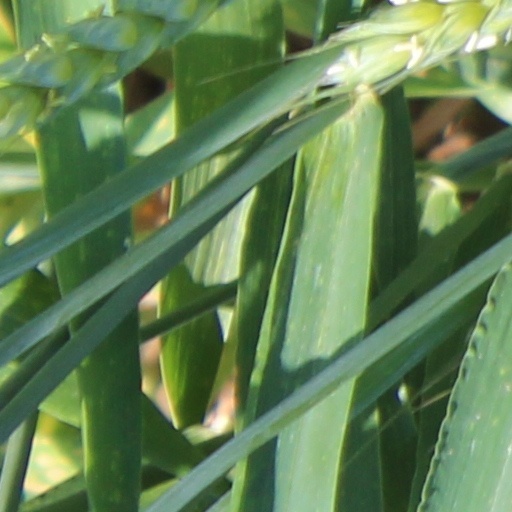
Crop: wheat